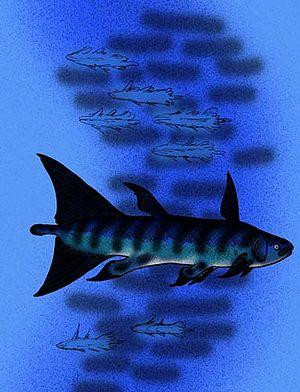
Rebellatrix est un genre éteint de poissons à membres charnus rattaché à la famille des Rebellatricidae.